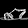
Label: Sandal